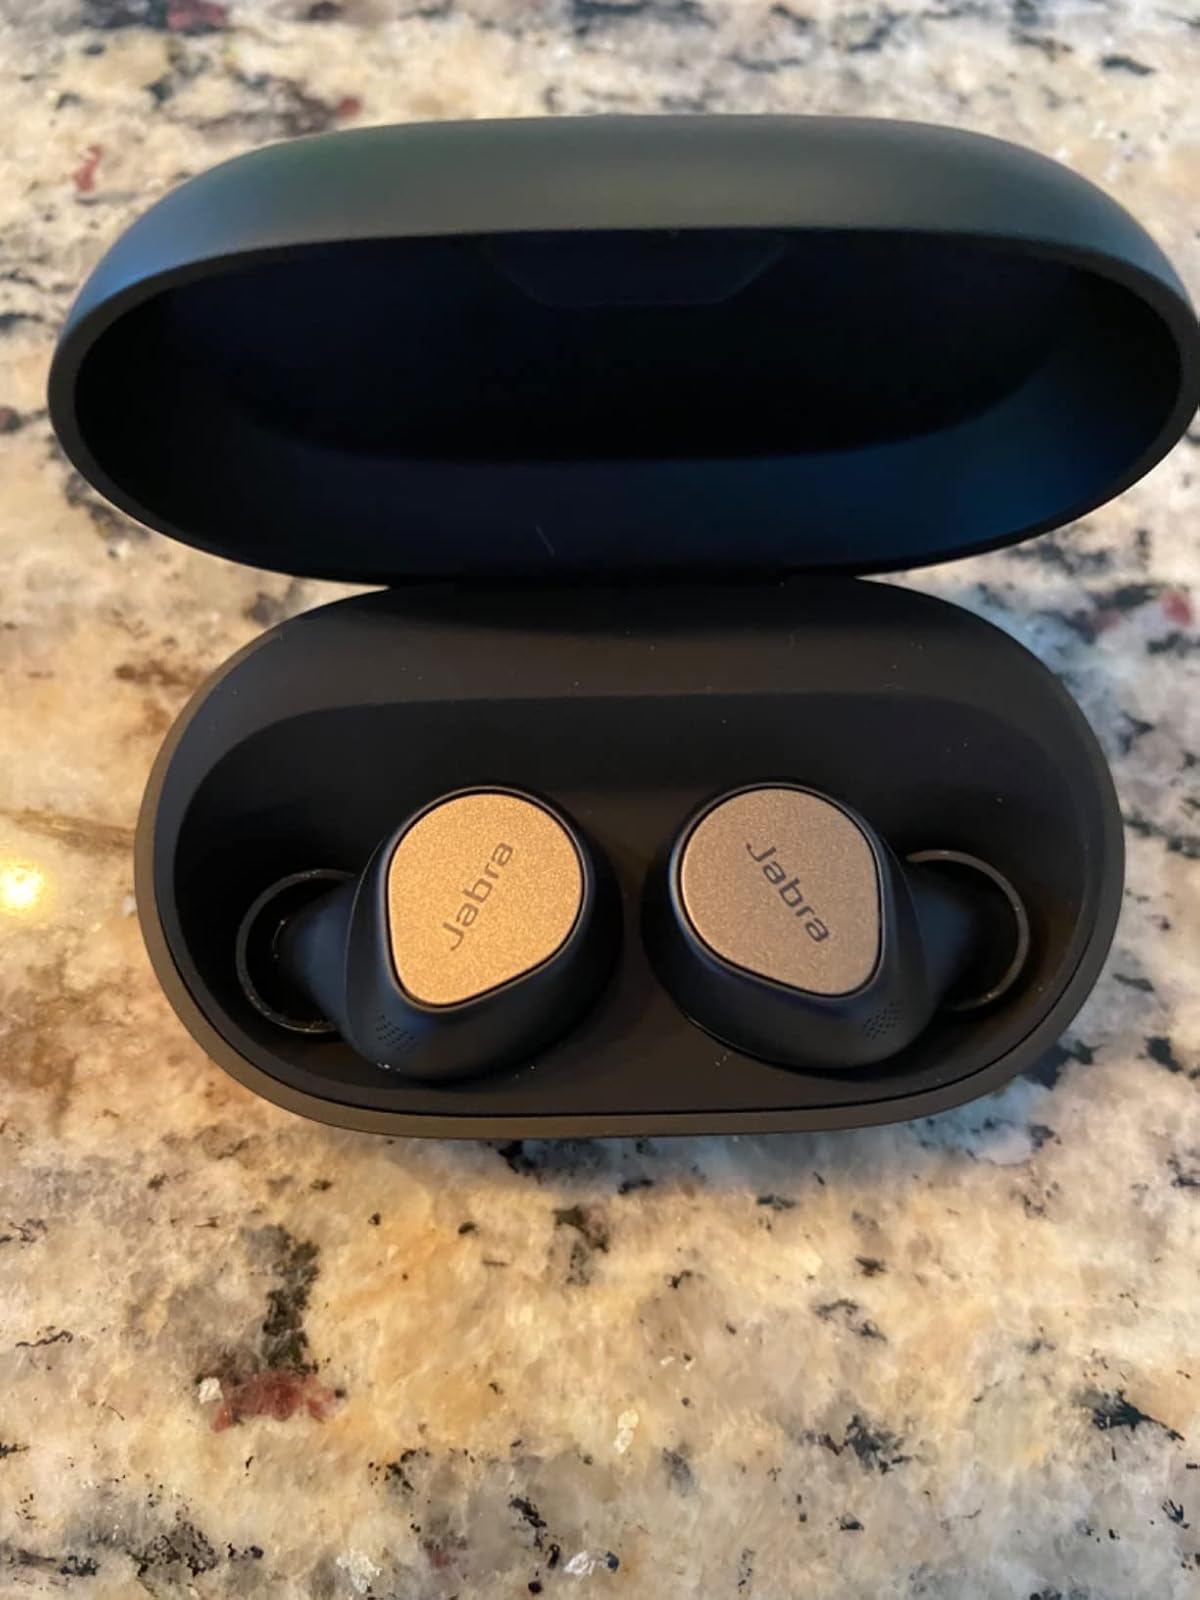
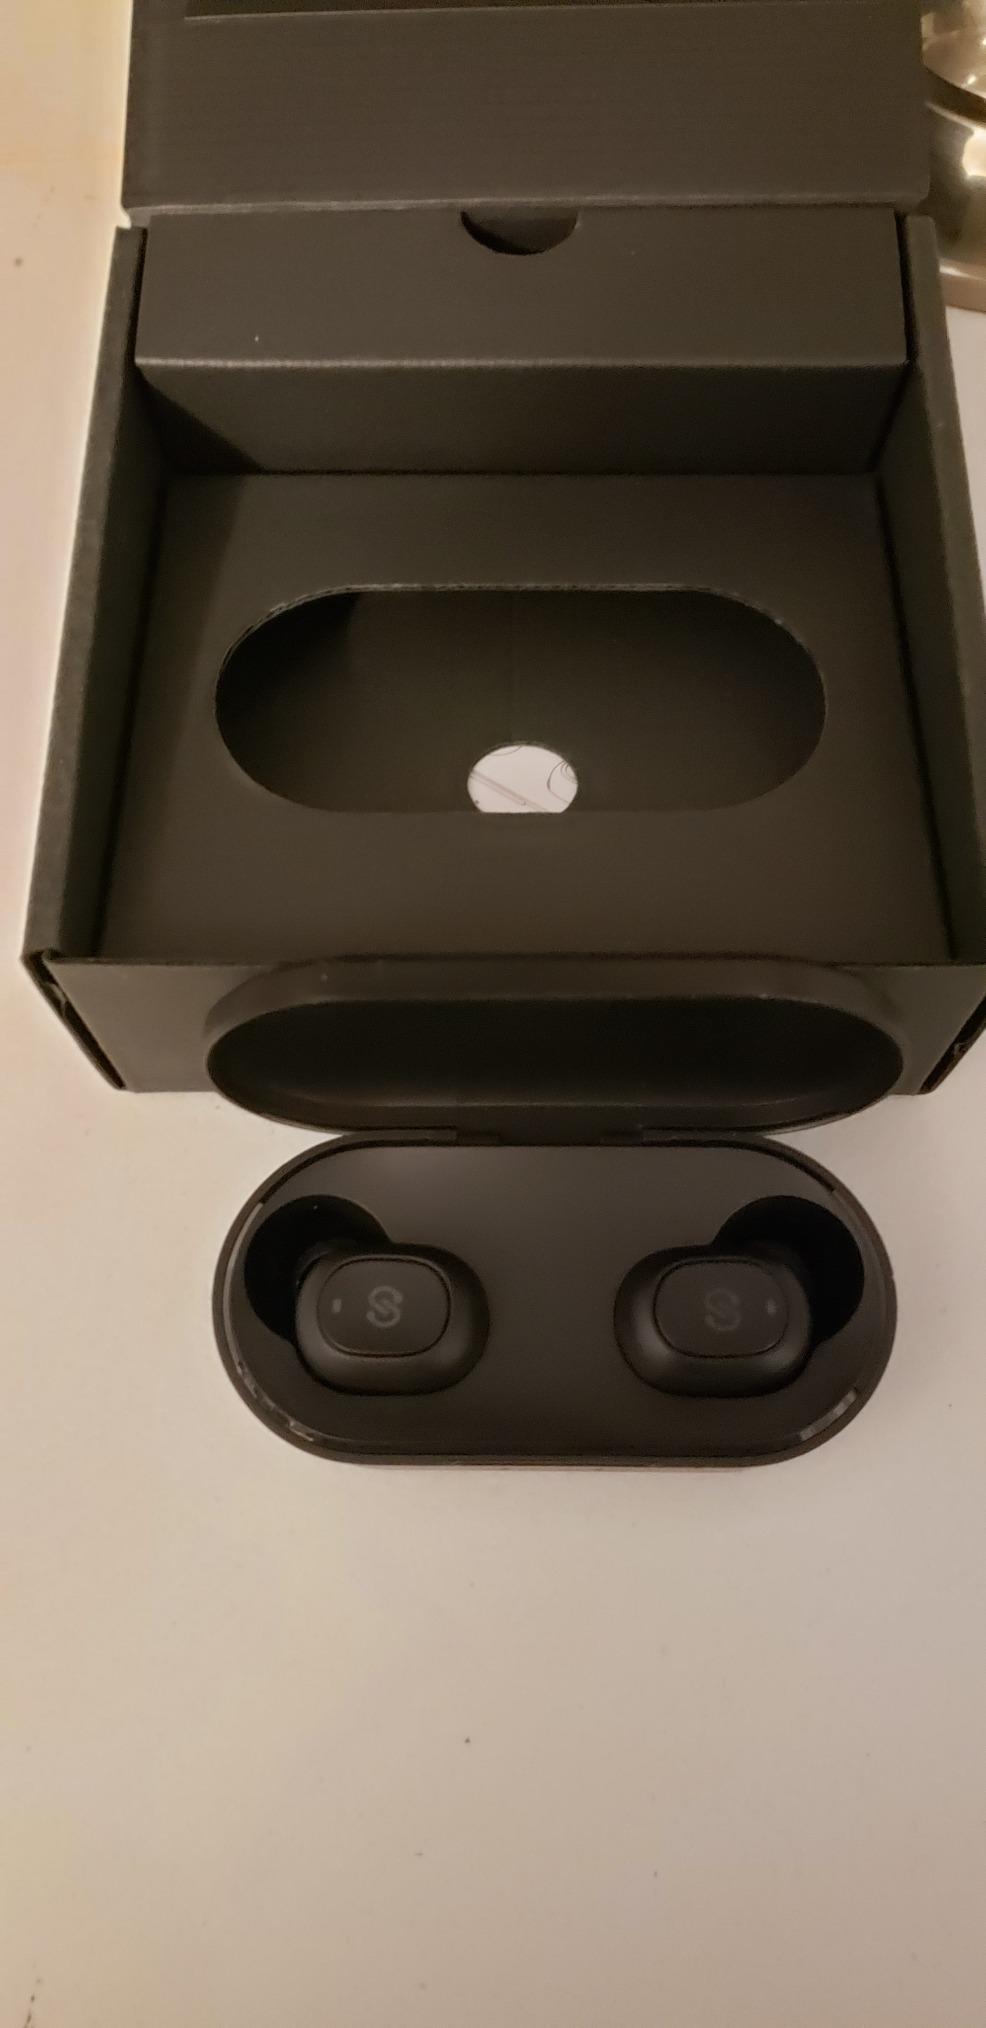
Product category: earbuds
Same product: no